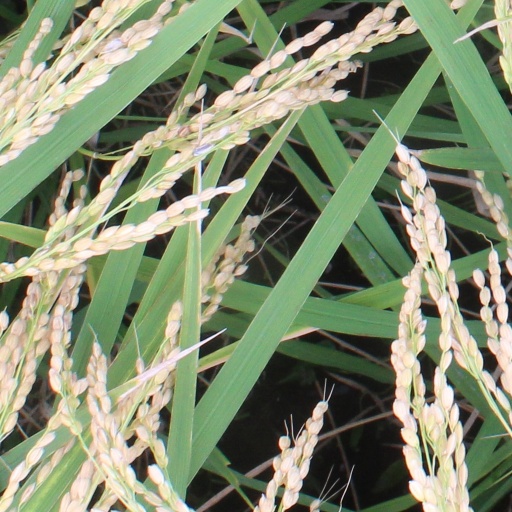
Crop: rice